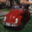
Label: automobile